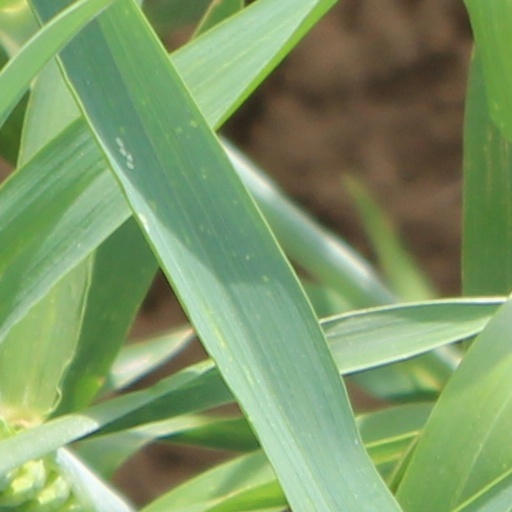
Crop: wheat